MPR/DPR/DPD building

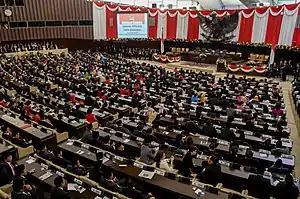
Meeting hall inside the main building, "Nusantara".

The complex comprises six buildings. The main building is "Nusantara" with its unique Garuda wing-shaped roof and contains the 1,700-seat plenary meeting hall. The other five buildings are "Nusantara I", a 23-storey building containing parliament members' offices and meeting rooms; "Nusantara II" and "Nusantara III", which contain committee meeting rooms and offices; "Nusantara IV", used for conferences and ceremonies; and "Nusantara V", which has a 500-seat plenary hall.